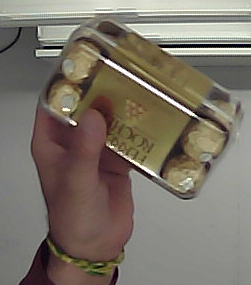
Product: rocher_chocolate